Oliver Frey

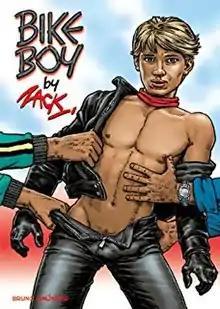
Cover of "Bike Boy" by Zack

Through the late 1970s and the 1980s Frey was a prolific creator of gay erotic art, usually published under the pen name "Zack". These included a comics series featuring a big, muscular bad-boy hero named "Rogue" for "HIM Magazine", a monthly gay male pornography publication which he and his partner Roger Kean owned, along with related titles. He also produced, edited, and illustrated several issues of "Man-to-Man Magazine". Frey illustrated twelve of the "HIM Libraries", the first two written by Kean, the remainder by various authors who submitted manuscripts. The company was raided by the police in 1981, and all of its stock was destroyed under then-current laws. His gay pornographic work was also featured on front covers and in volumes of the "Meatmen" series of gay erotic comics. Russell T. Davies, writer of the British television series "Queer as Folk", praised Frey's serial "The Street" as an important influence on his ground-breaking gay TV drama.